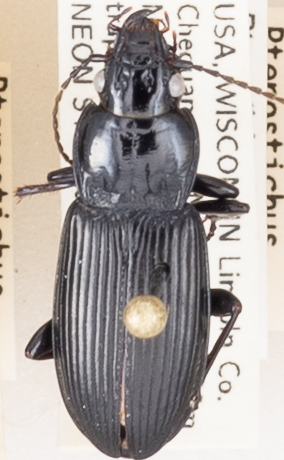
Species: Pterostichus melanarius melanarius
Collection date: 2018-07-10
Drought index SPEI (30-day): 0.71
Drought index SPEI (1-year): -0.24
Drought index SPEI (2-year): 1.642